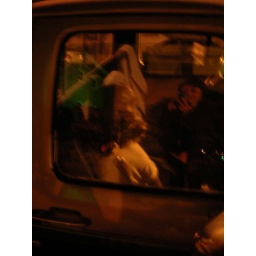
Gus in a truck with a shirt